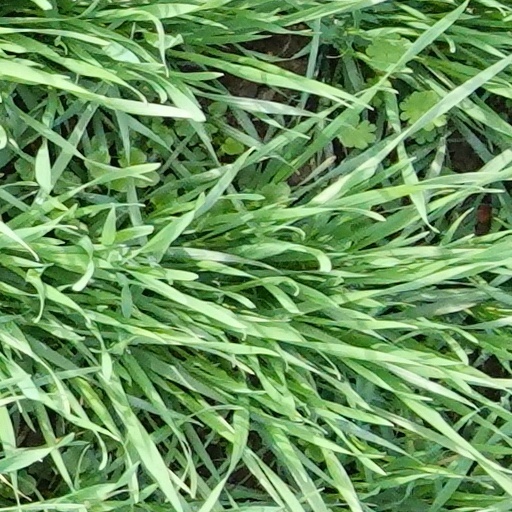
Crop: wheat